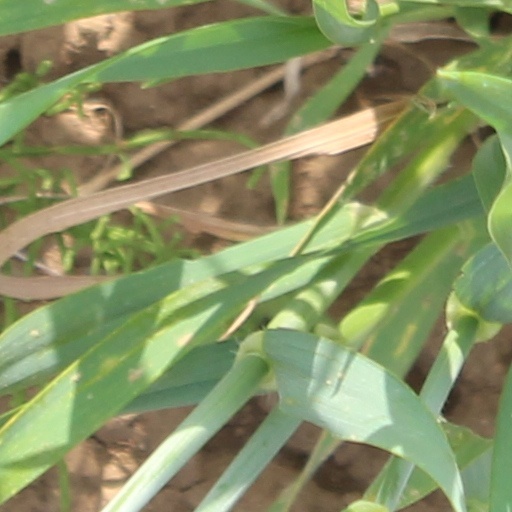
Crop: wheat